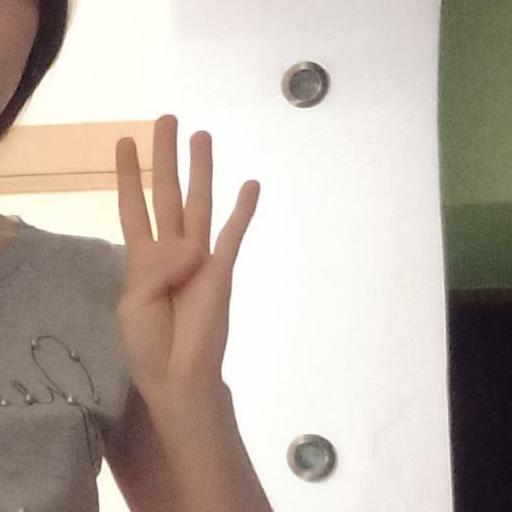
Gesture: four